Reverse Deception

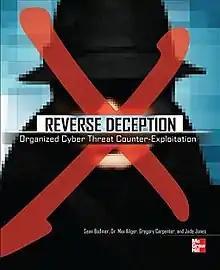

Reverse Deception: Organized Cyber Threat Counter-Exploitation is a book by Sean Bodmer, Max Kilger, Gregory Carpenter, and Jade Jones. It investigates methods and criteria to address organizational responses to Advanced Persistent Threats and cyber deception. It details how to identify APTs and prioritize actions by applying skilled, field-tested private and government sector processes and methods, which often involve cyber deception.